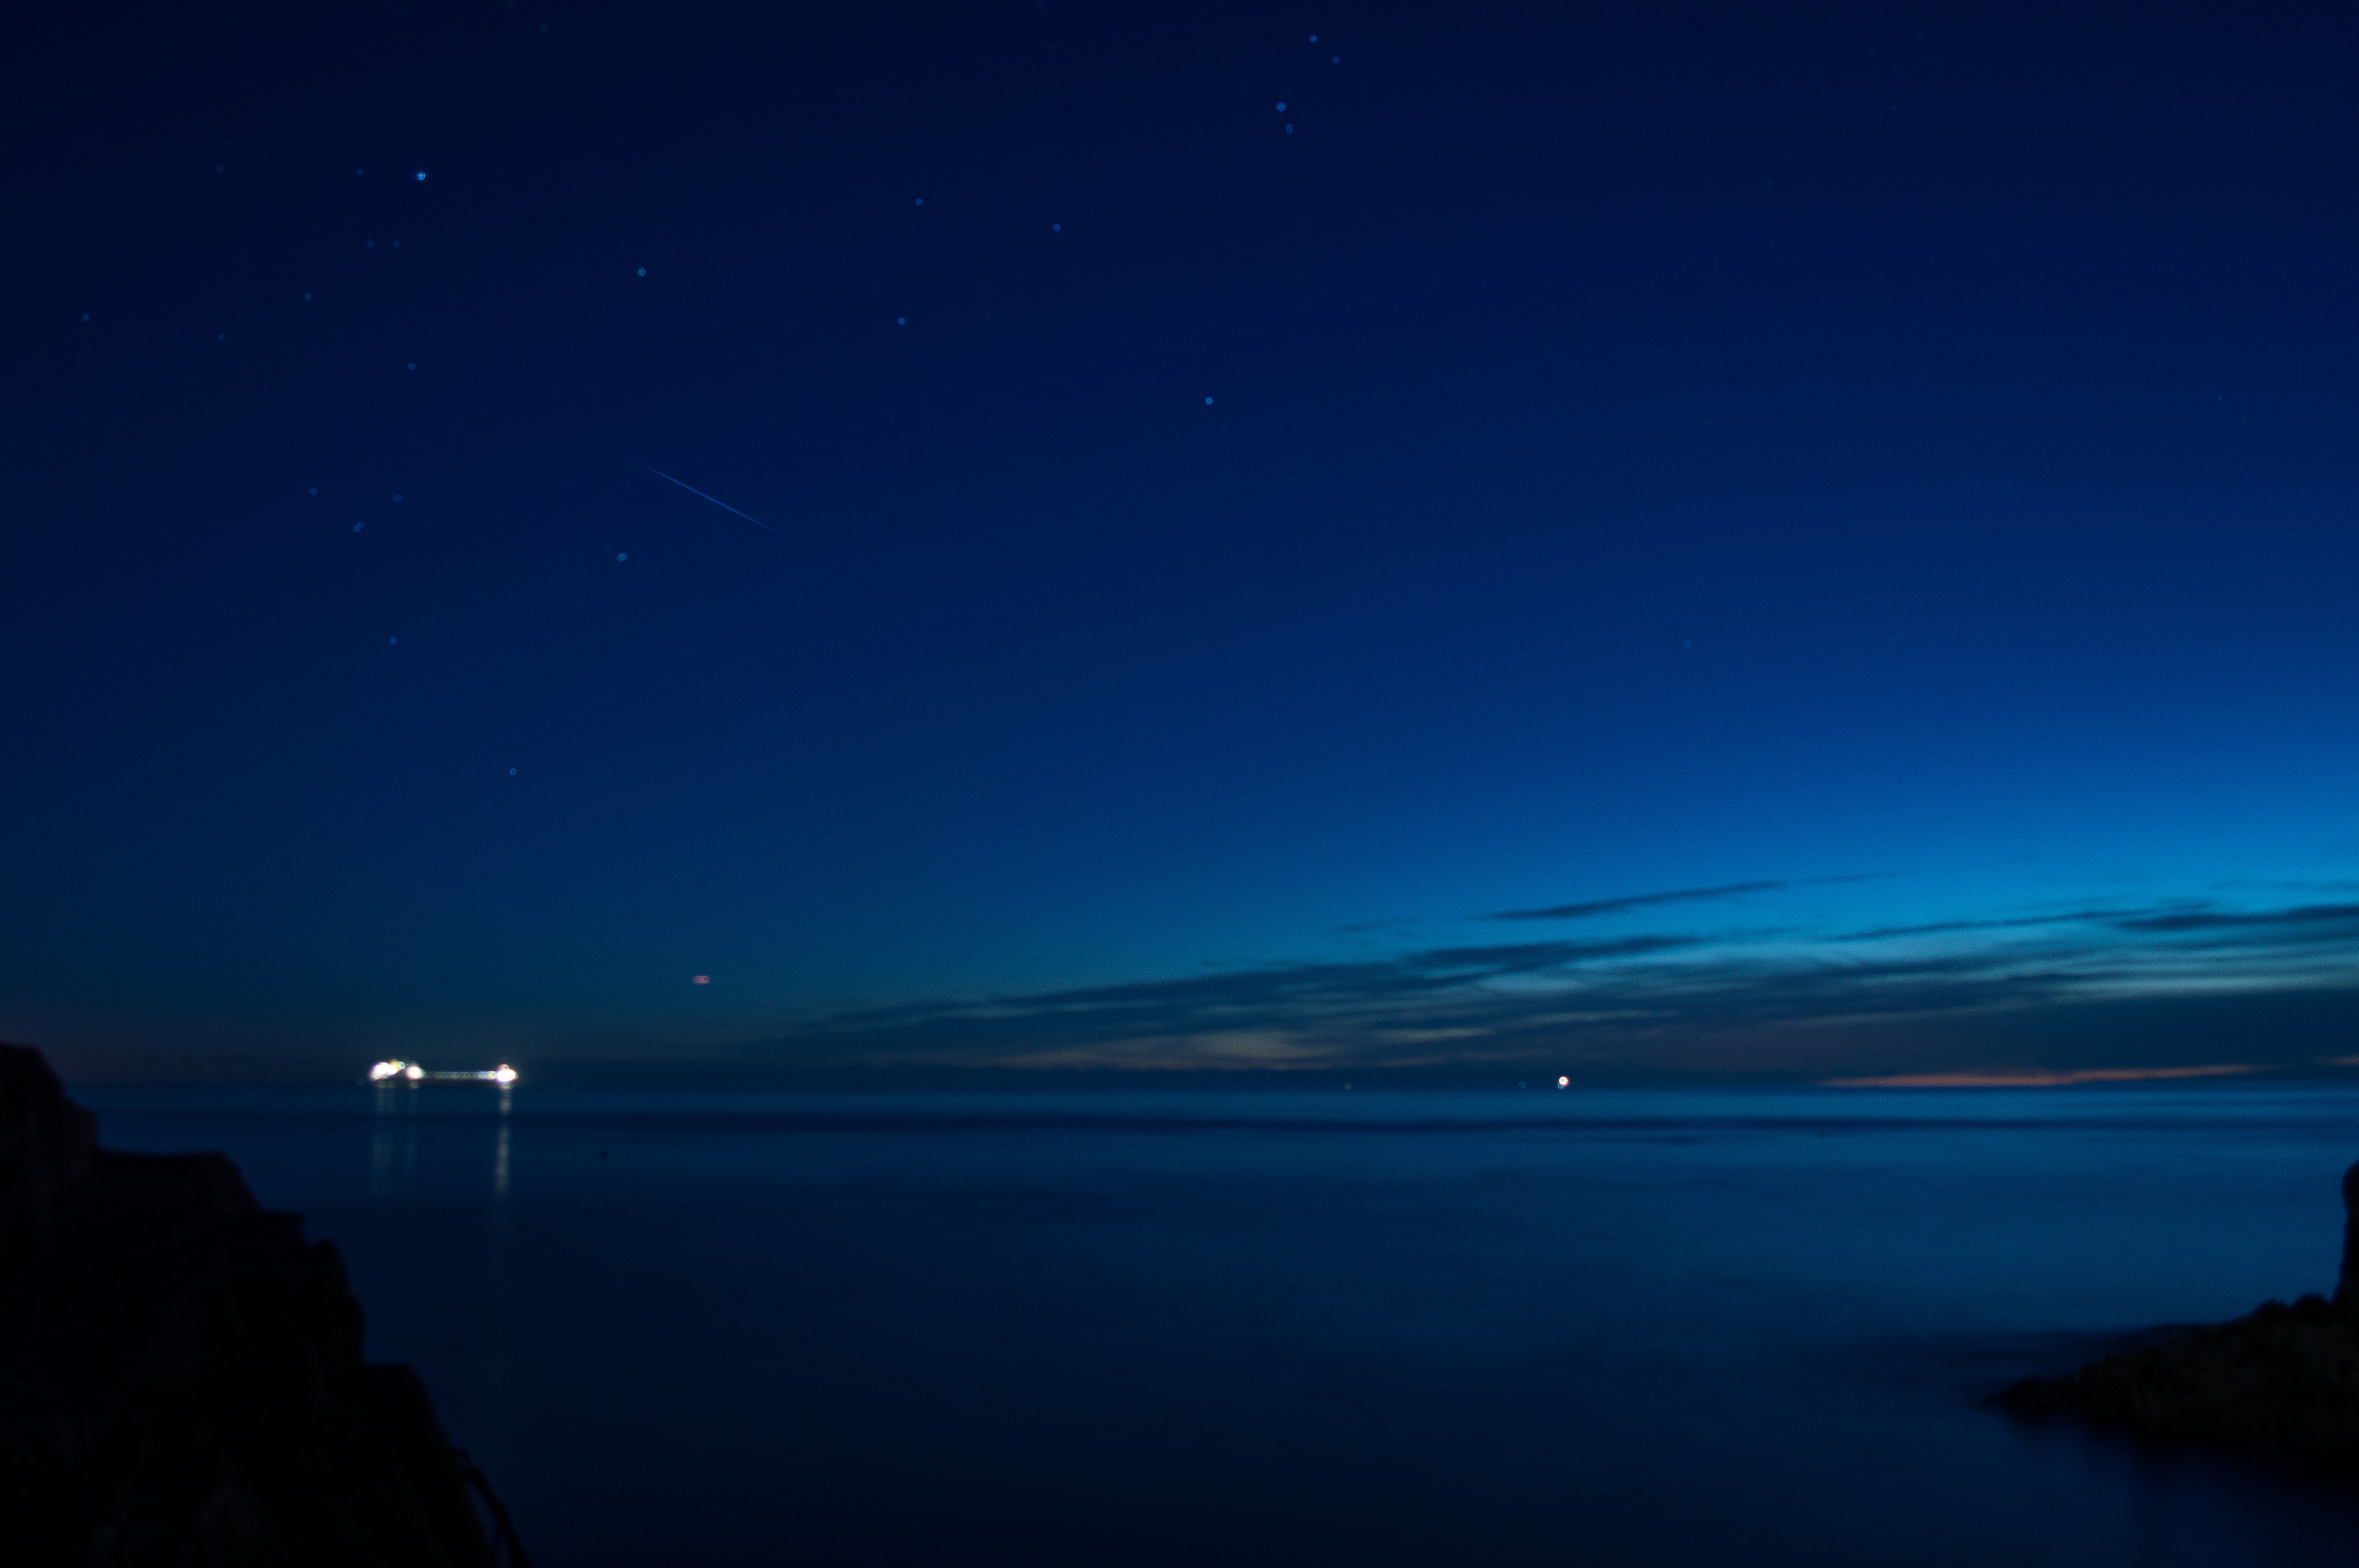
sea, ocean, horizon, sky, night, dawn, atmosphere, dusk, evening, reflection, moon, aurora, moonlight, afterglow, astronomical object